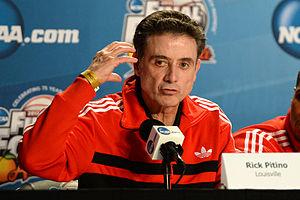
Richard Andrew « Rick » Pitino est né le 18 septembre 1952 à New York. Il est entraîneur américain de basket-ball. Il est l'un des entraîneurs les plus réputés du basket-ball universitaire américain et remporte le titre 1996 avec les Wildcats du Kentucky. Pitino conduit également les Friars de Providence au Final Four. Il a également été entraîneur en National Basketball Association et en Europe.